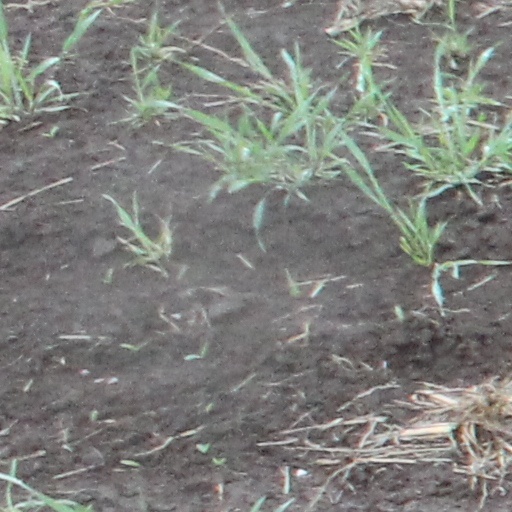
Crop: wheat